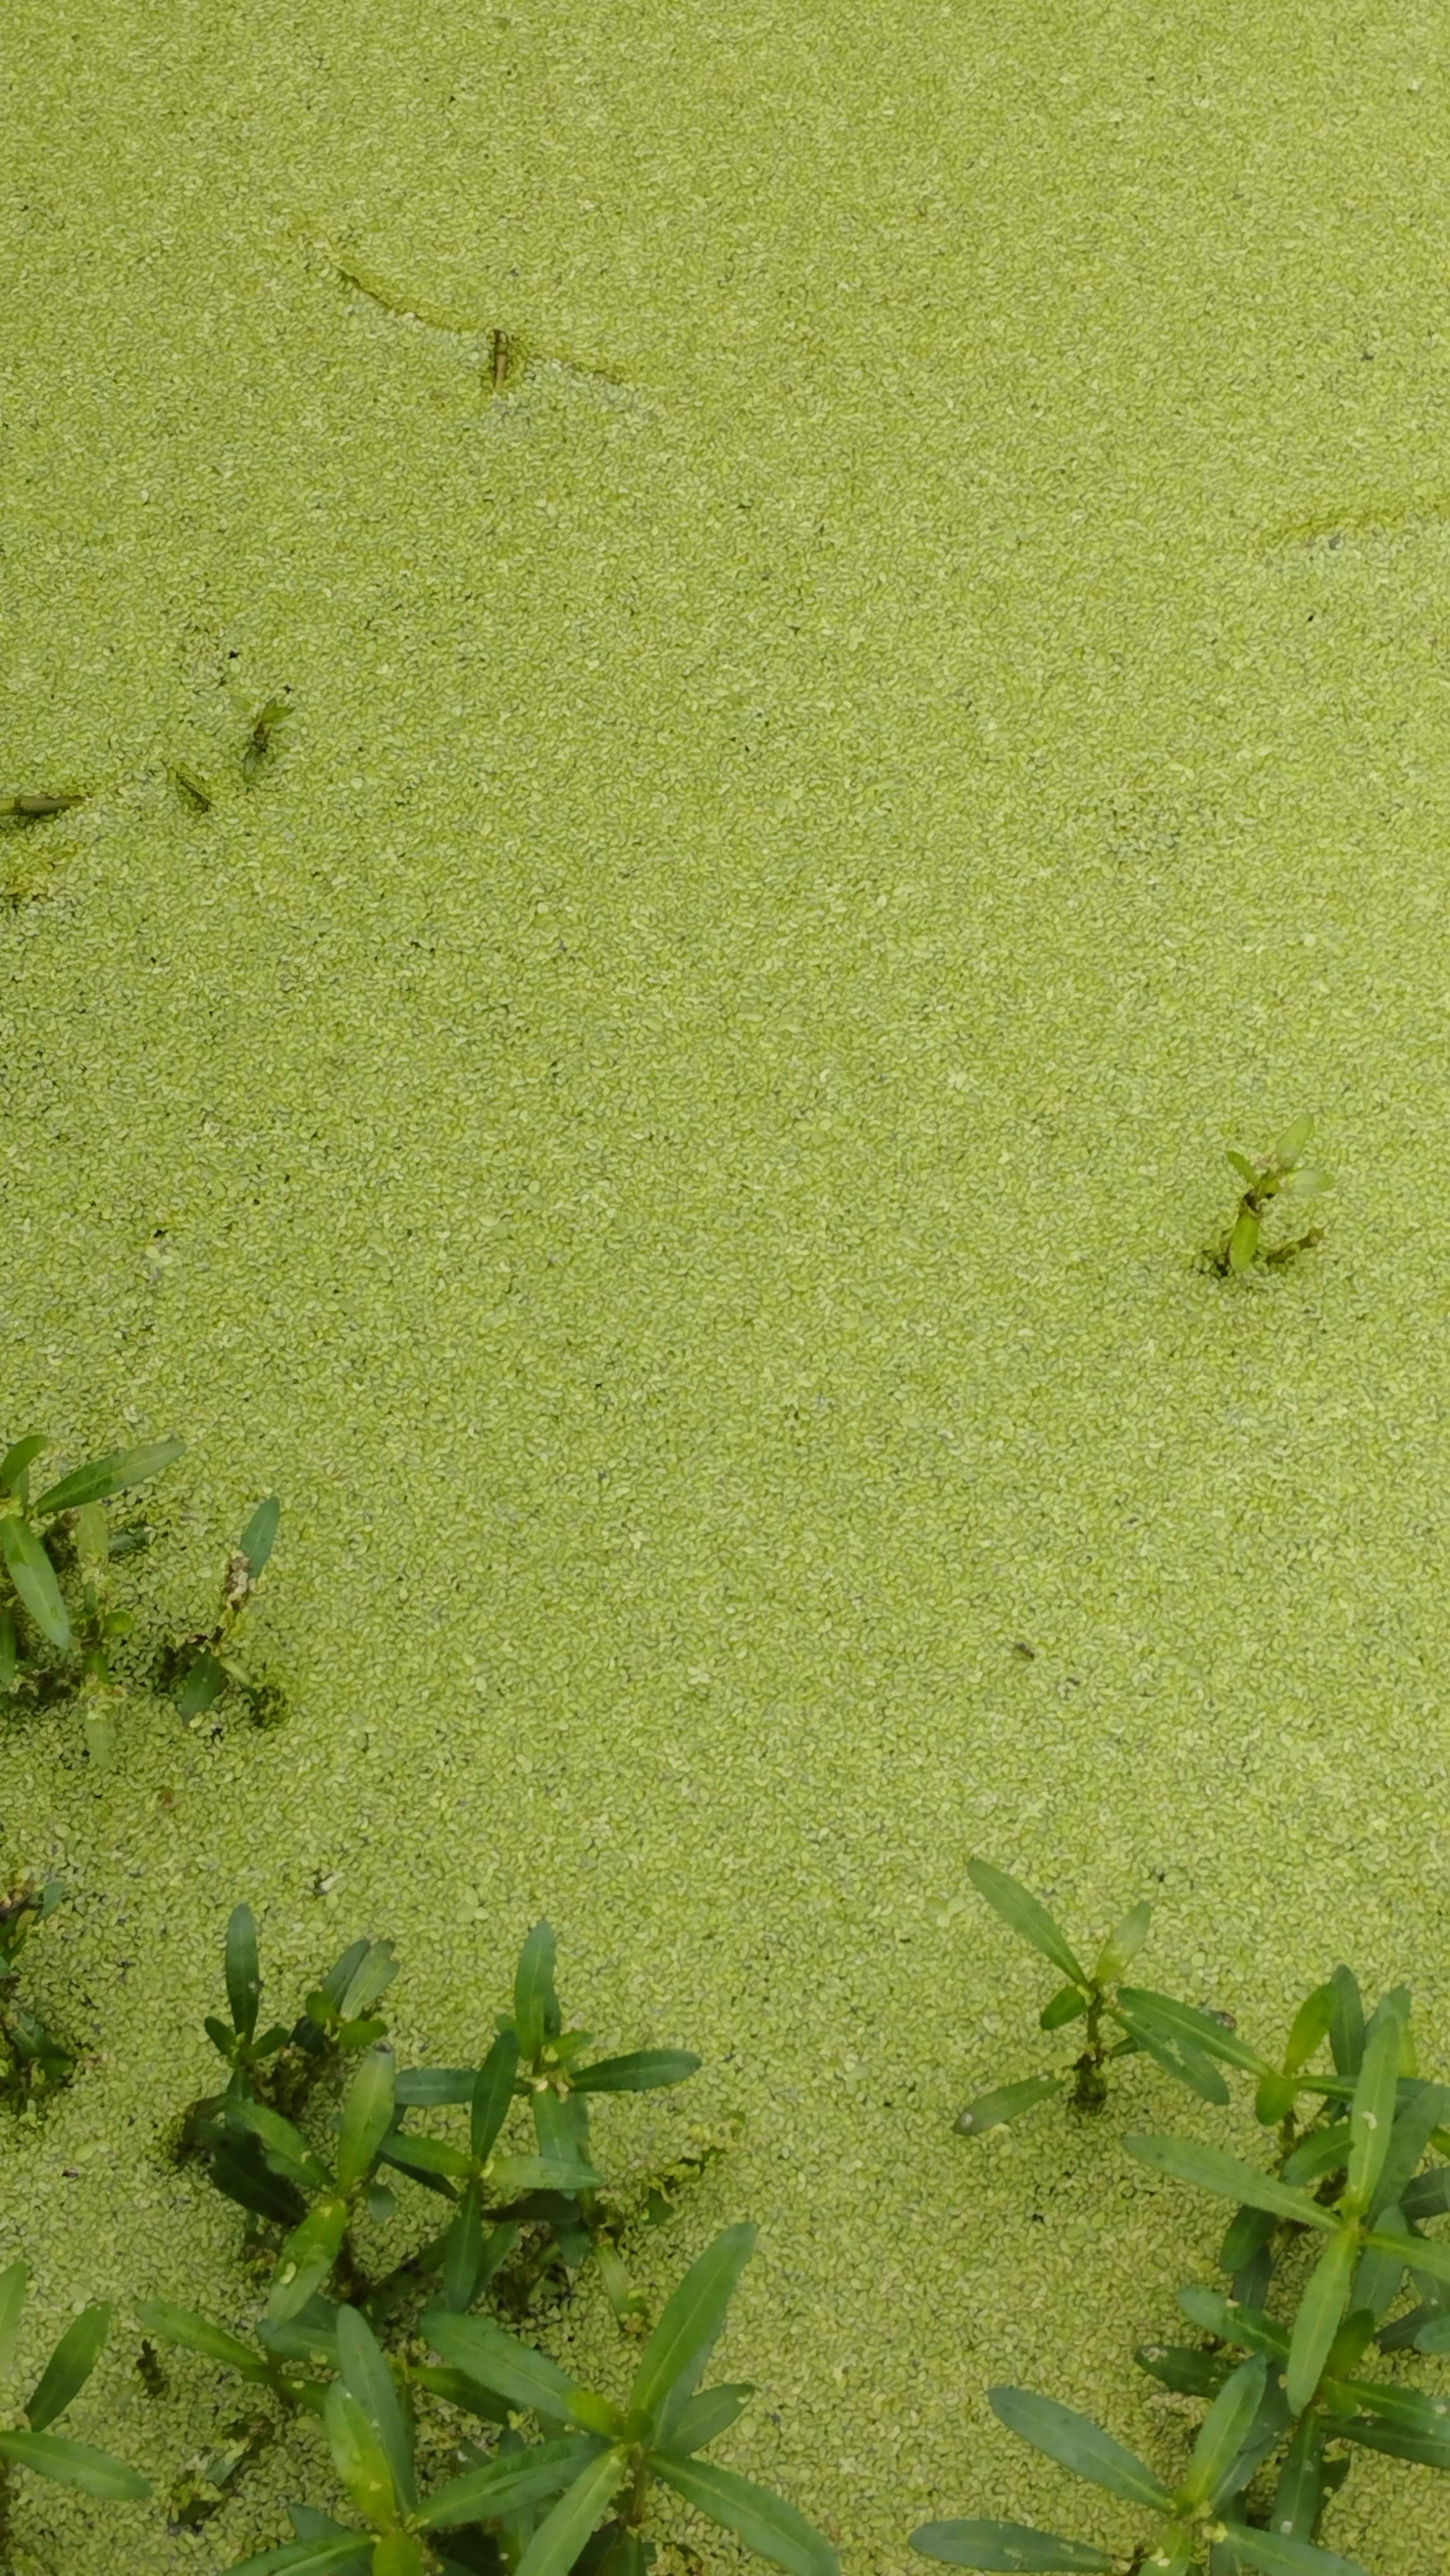
Species: Common Duckweeds (Lemna minor)